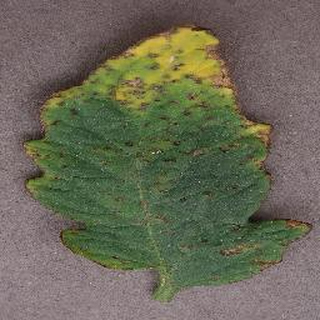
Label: tomato_bacterial_spot